Oluf Christian Müller

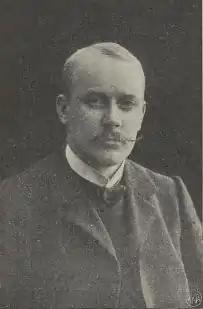

Oluf Christian Müller (19 October 1876 – 7 January 1938) was a Norwegian businessperson and politician for the Liberal Left Party.